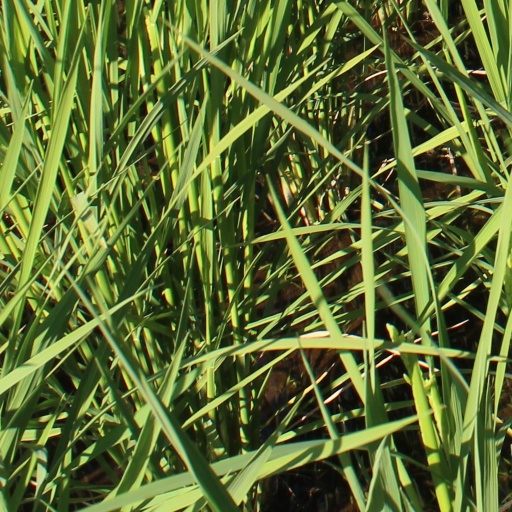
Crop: rice